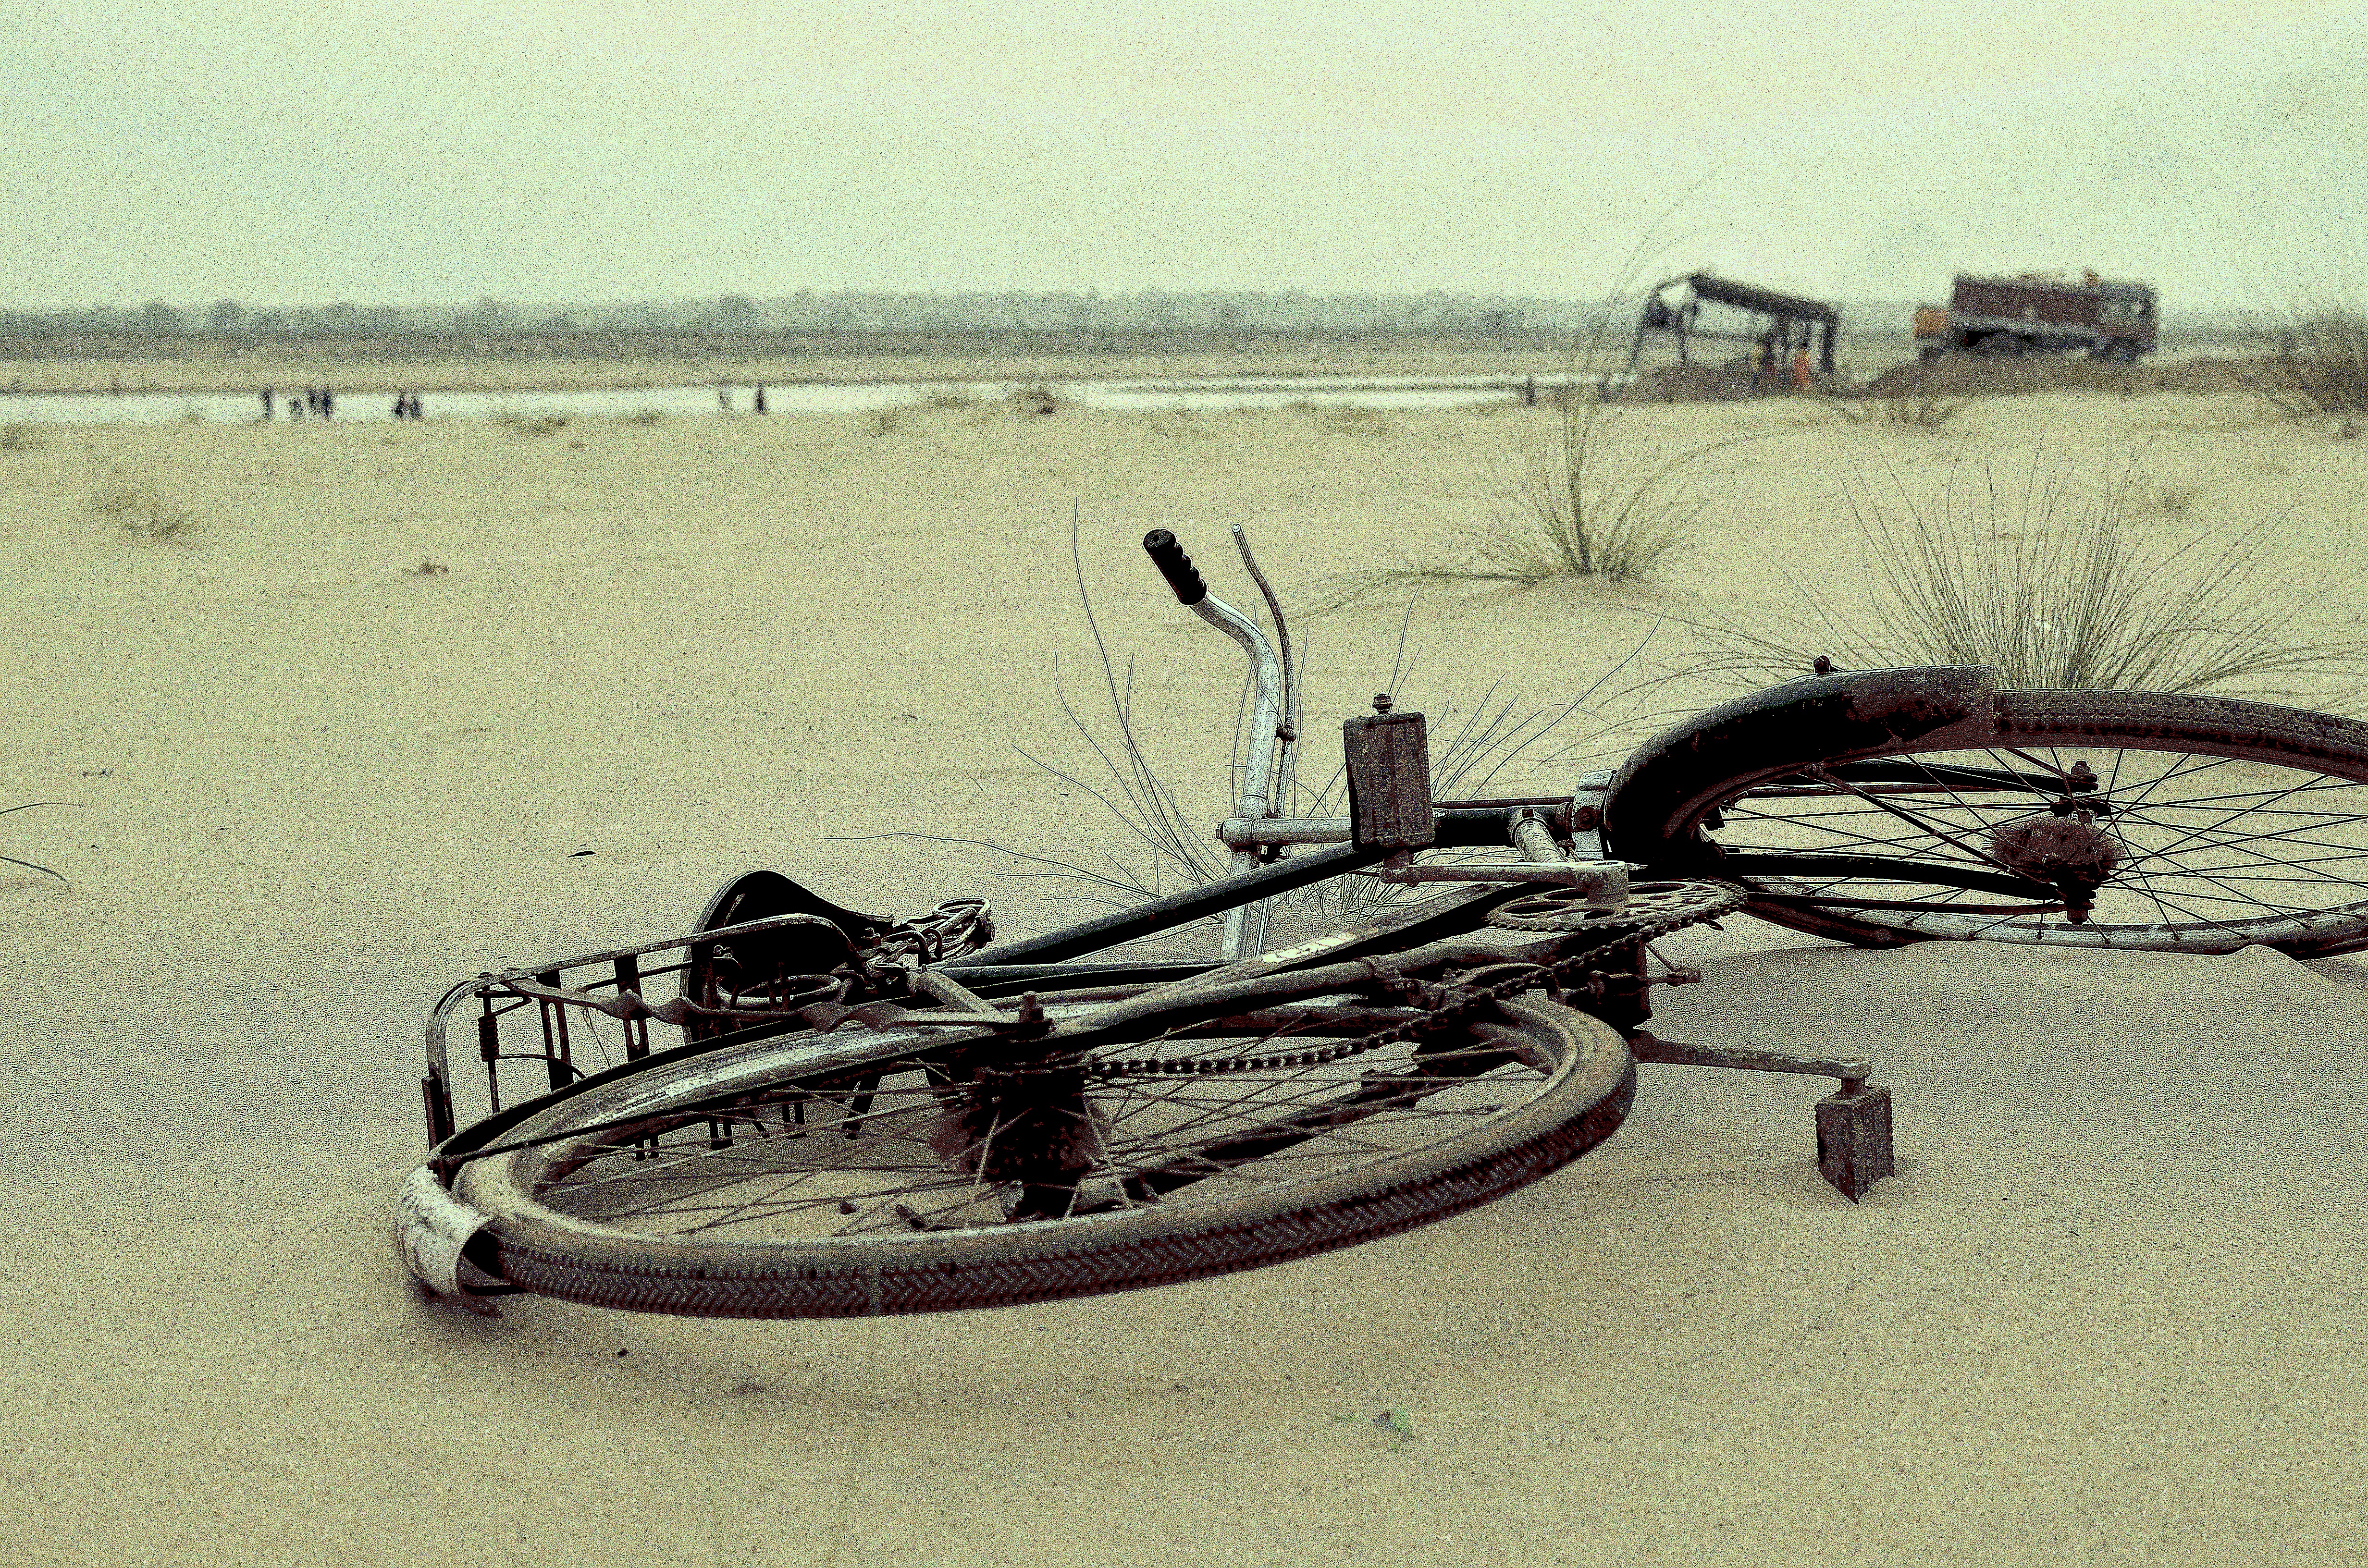
sand, boat, vehicle